Lee Joon-hyuk (actor, born 1984)

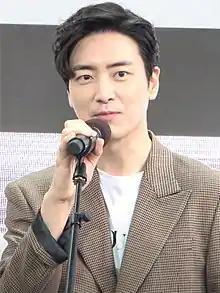
Lee in 2019

Lee Joon-hyuk (born March 13, 1984) is a South Korean actor. He is best known for his role as Seo Dong-jae in "Stranger" (2017–2020). His other notable works include "Naked Fireman" (2017), "A Poem a Day" (2018), "" (2019), "" (2020), "Dark Hole" (2021), "Vigilante" (2023), and "Love Scout" (2025).